Nyhavn 47

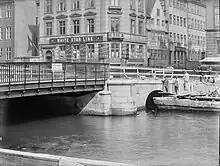
The building with advertisement for the White Star Line seen in the background on a photograph by Peter Elfelt, 1913

In the mid-1840s the property was acquired by the businessman Peter Christian Knudtzon. In 1843 his bankruptcy had forced him to sell his old property at Nyhavn 31 but capital from his brothers in Norway enabled him to make a quick comeback. He constructed a new building on the site. He was married to Ludinda Gotschalk, a daughter of the businessman Friedrich Gotschal. At the time of the 1850 census, Knudtzon and his wife lived in the building with their five children (aged one to nine), one male servant and four maids.